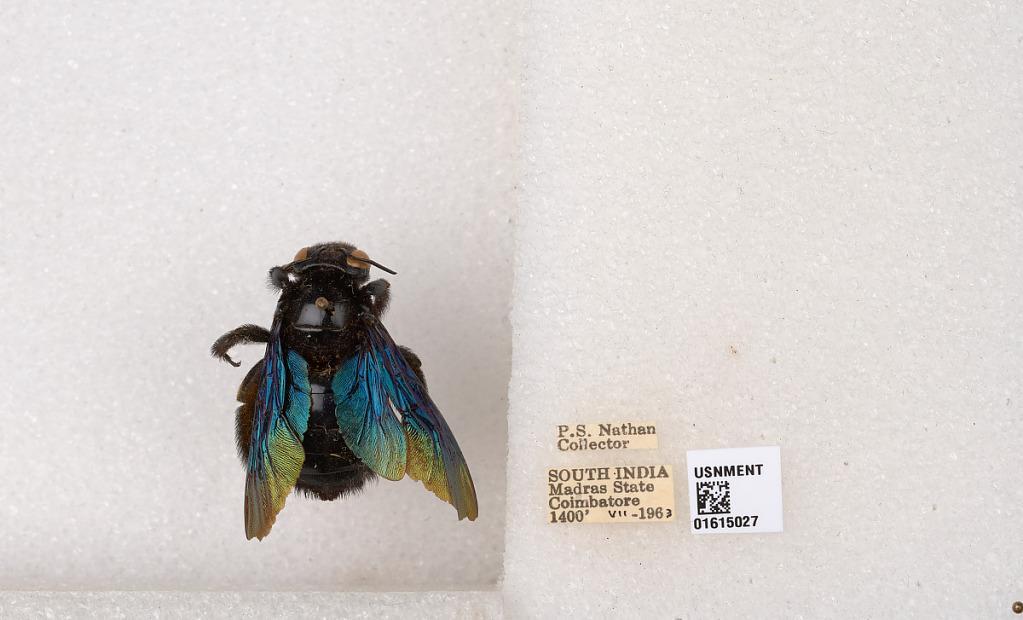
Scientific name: Xylocopa (Biluna) auripennis auripennis Lepeletier
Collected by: P. Nathan
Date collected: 1963-7-1
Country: India
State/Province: Tamil Nadu
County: Coimbatore
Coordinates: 10.9955, 76.9034